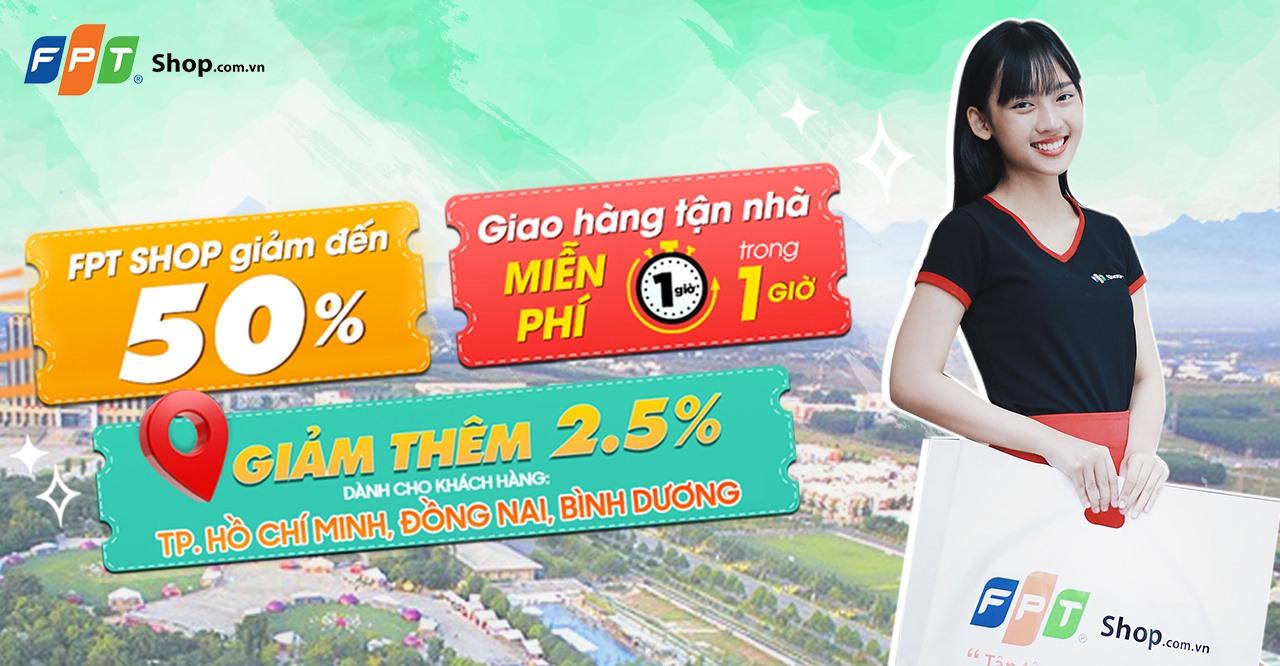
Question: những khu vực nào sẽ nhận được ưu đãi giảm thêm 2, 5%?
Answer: những khu vực sẽ nhận được ưu đãi giảm thêm 2, 5% là thành phố hồ chí minh, đồng nai, bình dương